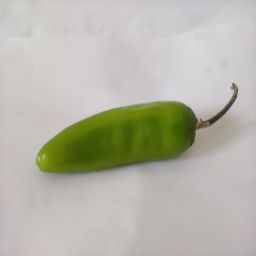
Crop: New Mexico Green Chile
Quality: Unripe